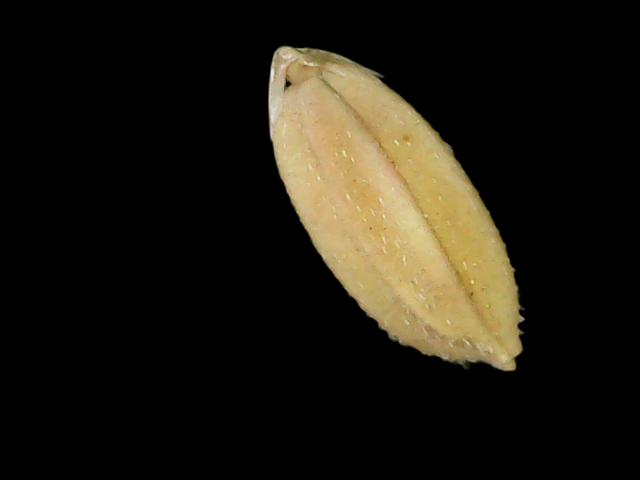
Rice variety: Bd33